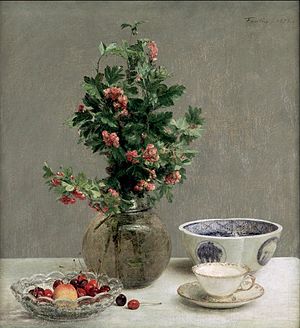
Henri Fantin-Latour
Stilleben med vase, kristtørn, kirsebær og keramik
Henri Fantin-Latour var en fransk maler og litograf.